Hemnes Municipality

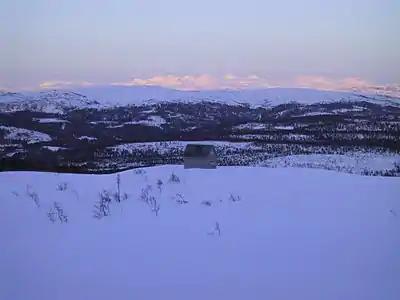
Okstindan range with Oksskolten, 1916 m, the highest mountain in North Norway.

The lake Røsvatnet is a lake and reservoir lying partially in the southern part of Hemnes. It has been the site of human occupation since the Stone Age. Its area of makes it the second largest lake in Norway by surface area. Other lakes include Bleikvatnet, Grasvatnet, Stormålvatnet, and Stormyrbassenget.